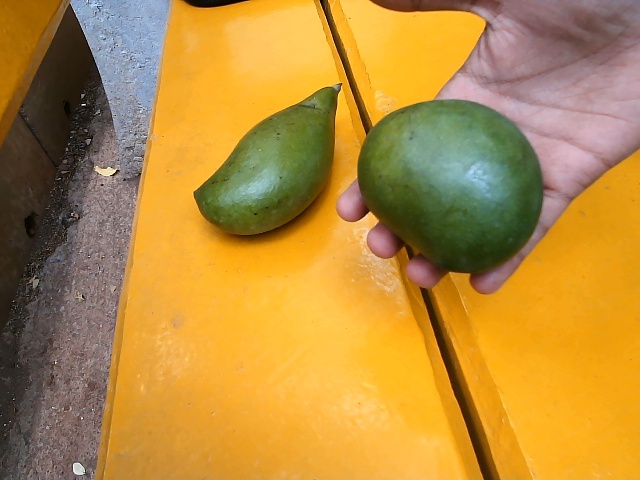
Label: Raw_Mango